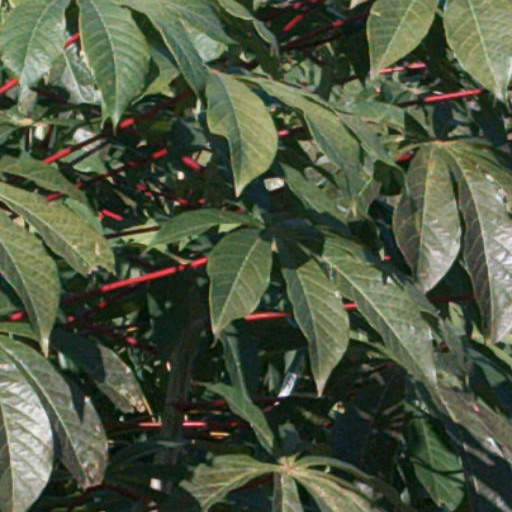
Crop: cassava